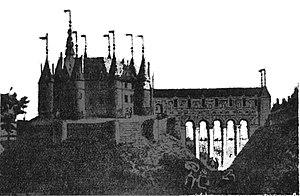
document du début du Template:XXe siècle.